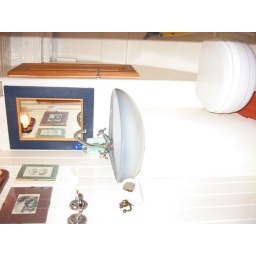
Yes, it is this small... I am standing in the door to take this picture..